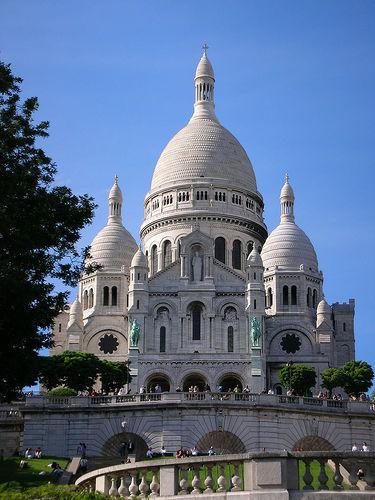
Weather: sun or clear